Eola-Amity Hills AVA

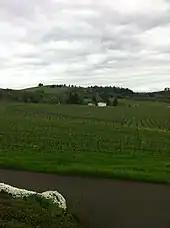
A vineyard block at Bethel Heights in the Eola-Amity Hills AVA.

The vineyard soils of the Eola-Amity hills include volcanic soils and shallow nekia series over ancient basalt beds. Throughout the AVA are soil deposits left over from the Missoula floods.